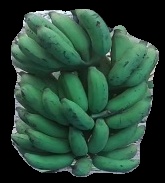
Variety: elakki-bale
Grade: grade3